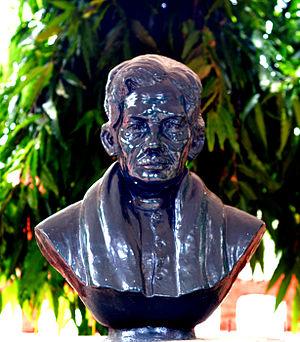
Raghunath Murmu, né le 5 mai 1905 à Dandbose et mort le 1ᵉʳ février 1982, est un pandit indien, créateur de l'alphabet santali, connu sous le nom de Ol Chiki, créé pour transcrire la langue des Santals une population aborigène de l'Inde.